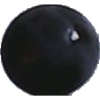
Label: blue_grape